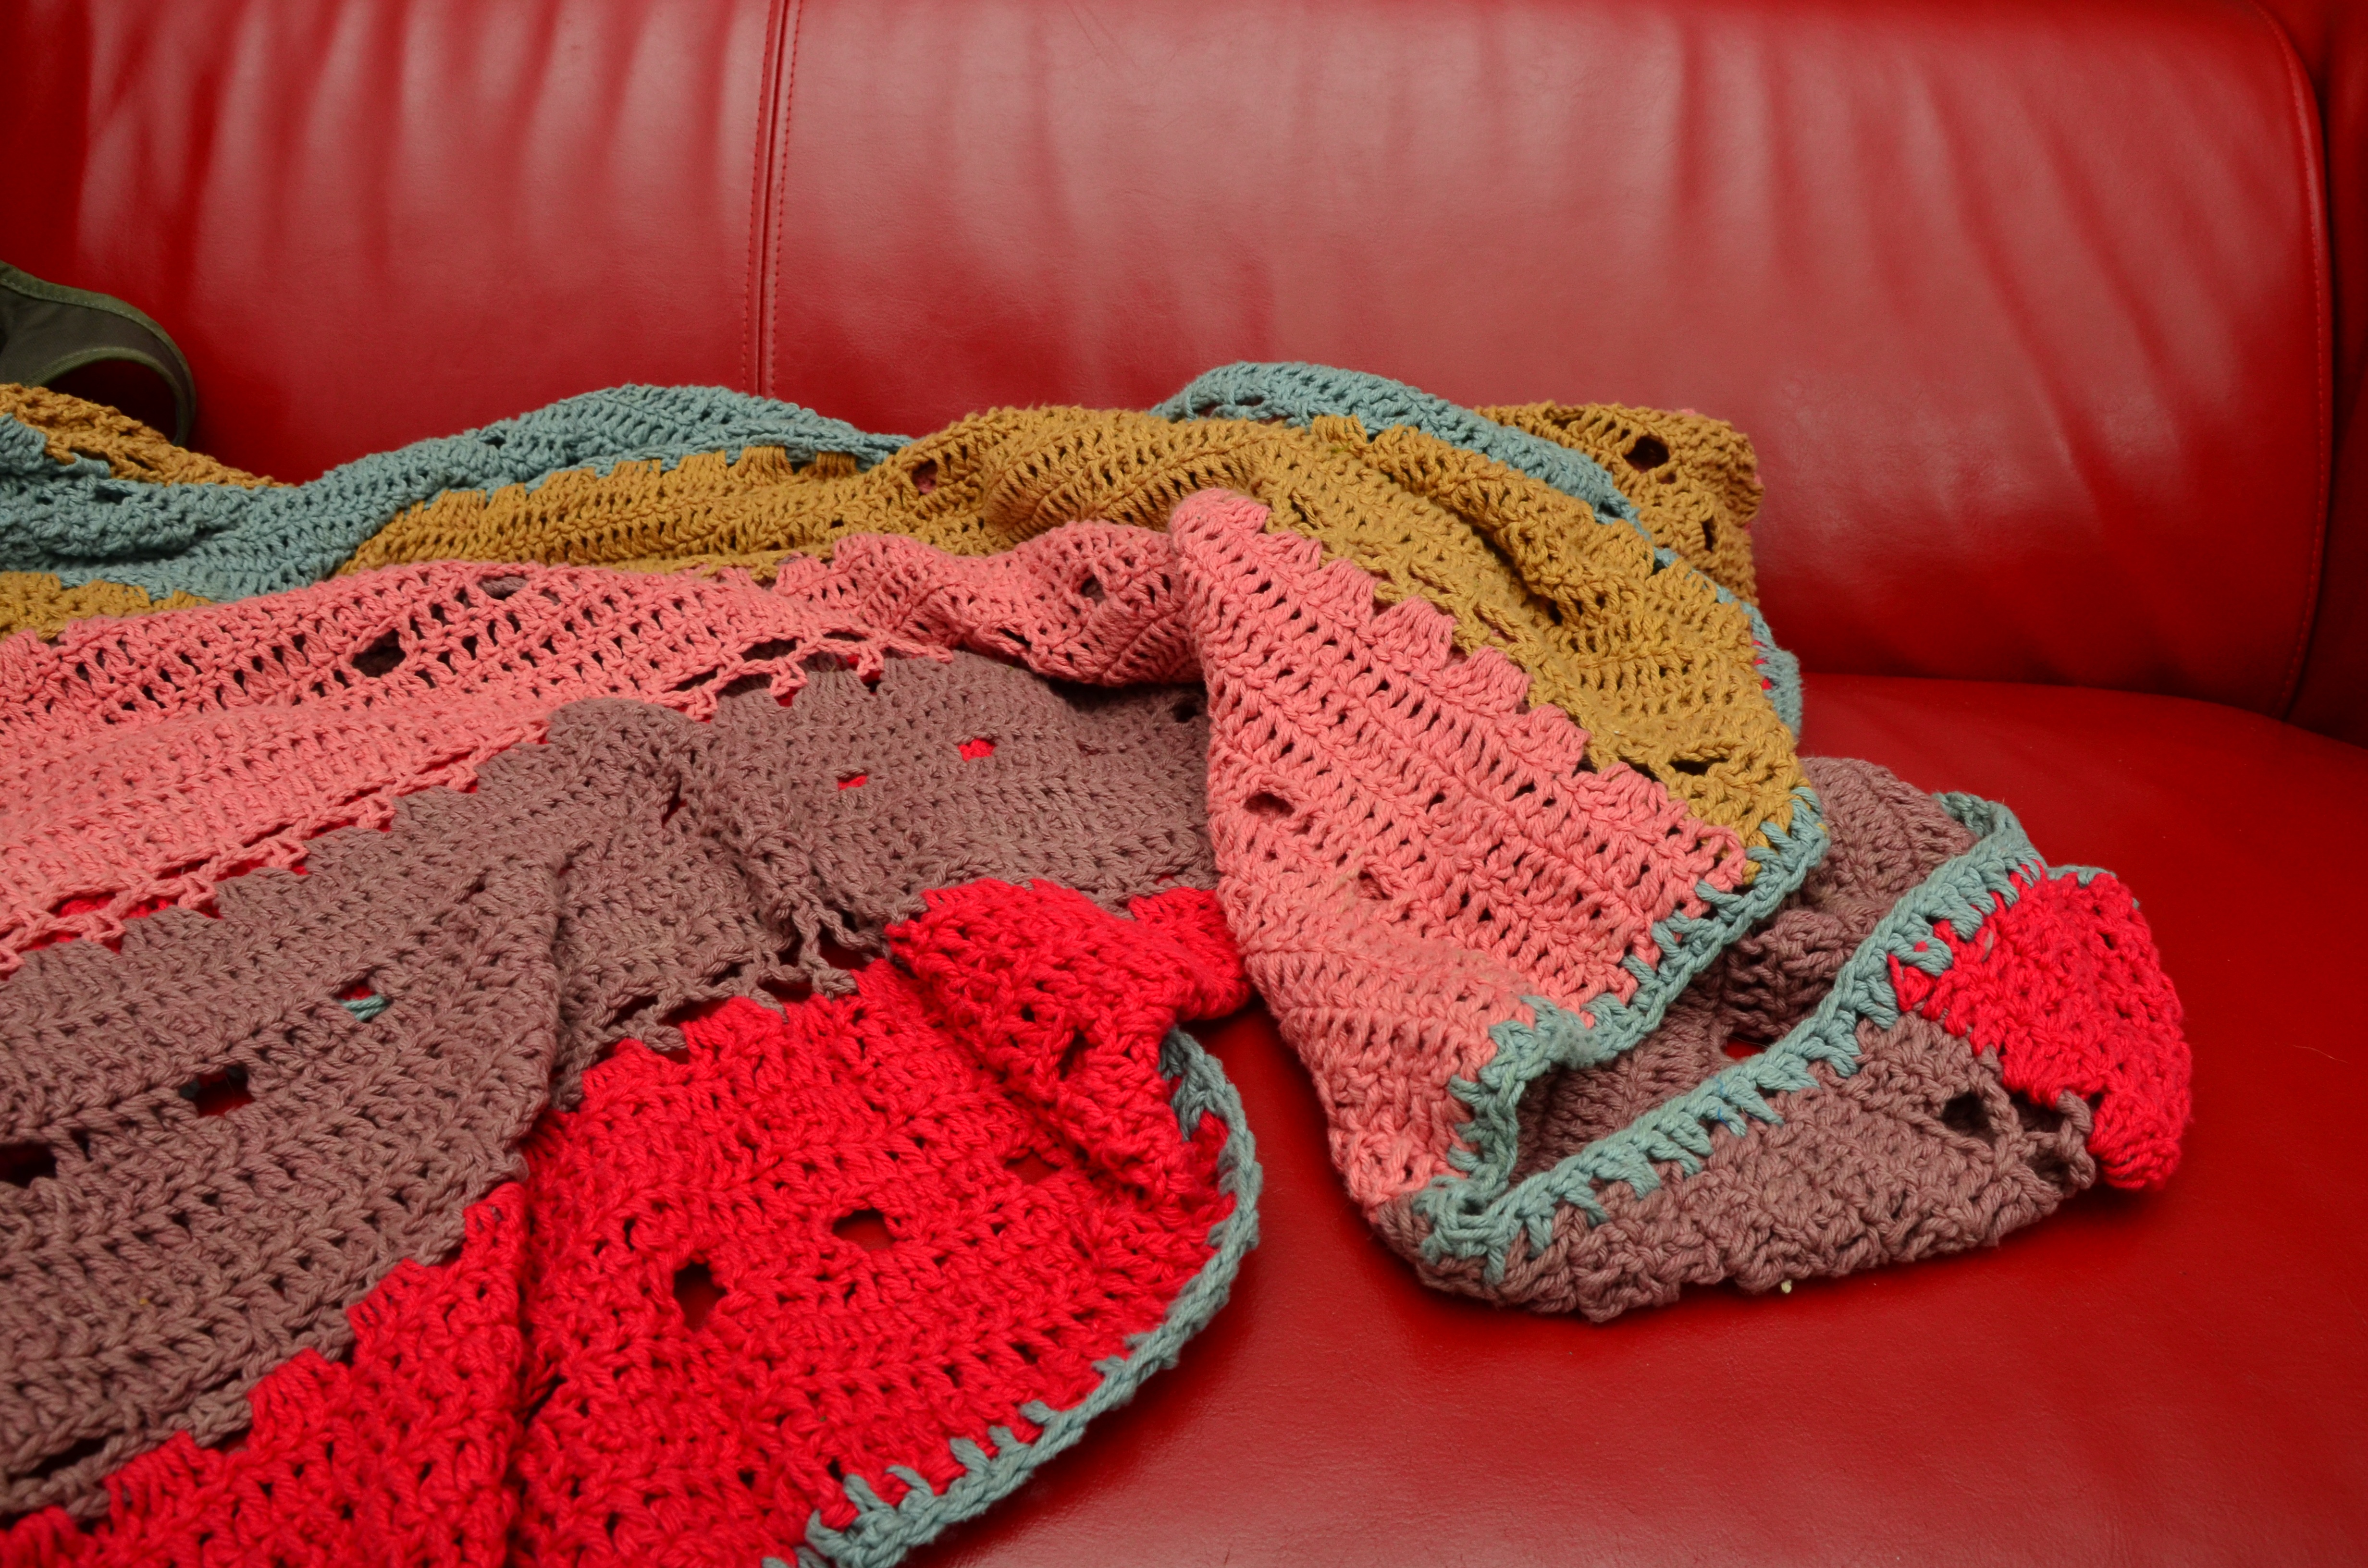
shoe, pattern, red, relax, color, cozy, rest, colorful, pink, sofa, blanket, couch, sit, crochet, knitting, textile, art, design, footwear, hand labor, after work, seating area, crochet blanket, fashion accessory